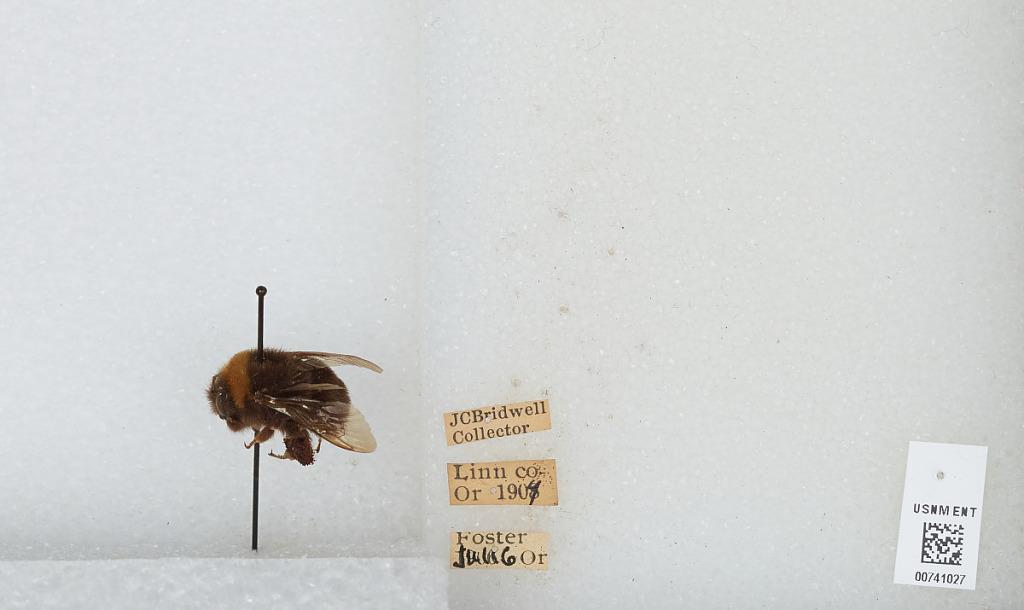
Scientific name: Bombus (Bombus) occidentalis Greene
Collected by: J. Bridwell
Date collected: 1909-7-16
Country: United States
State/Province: Oregon
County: Linn
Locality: Foster: an unincorporated community within the city of Sweet Home
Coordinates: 44.4103, -122.672